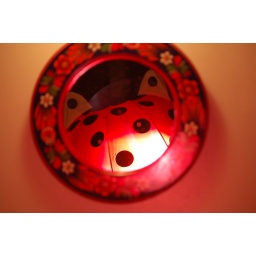
monster in the bathroom mirror